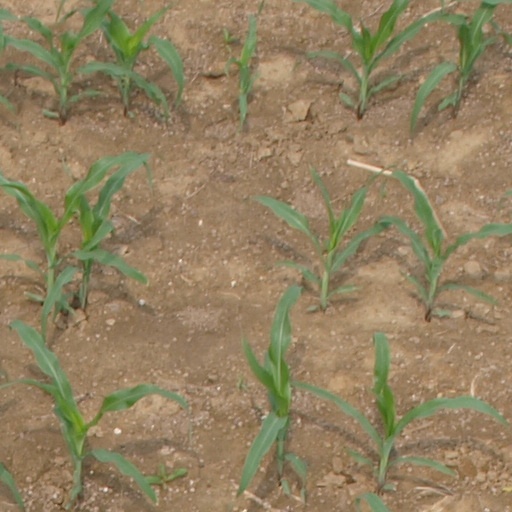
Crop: maize; corn